E. W. Marland Mansion

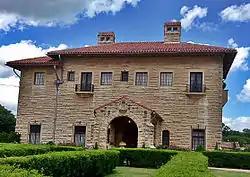
Marland Mansion Western Entrance Front

The E.W. Marland Mansion is a Mediterranean Revival-style mansion located in Ponca City, Oklahoma, United States. Built by oil baron and philanthropist Ernest Whitworth (E.W.) Marland, as a display of wealth at the peak of the 1920s oil boom, the house is one of the largest residences in the southwestern United States, and is known as the "Palace on the Prairie." It was designated a National Historic Landmark in 1973, and is now a museum open to the public.